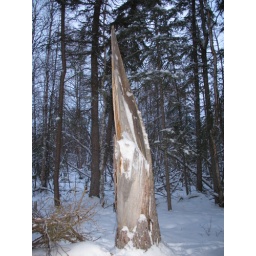
Where is the rest of this tree - I would love to have used it in my wood stove